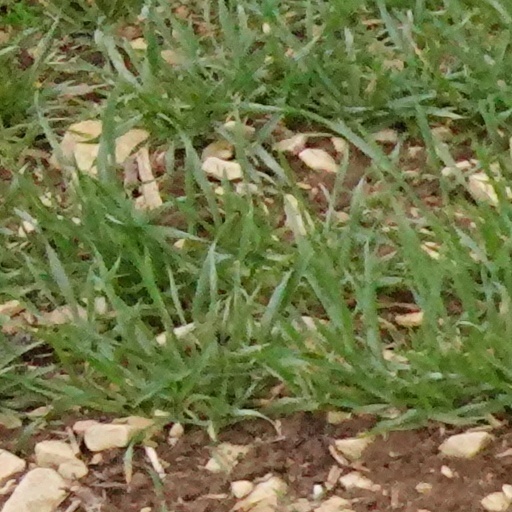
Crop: wheat